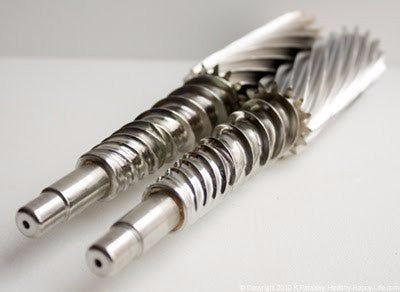
Angel ® Juicer Twin Gear Set (Stainless Steel)
Replacement Twin Gear Set for the Angel juicers.
Brand: Angel
Category: Home & Garden > Kitchen & Dining > Kitchen Appliance Accessories > Juicer Accessories